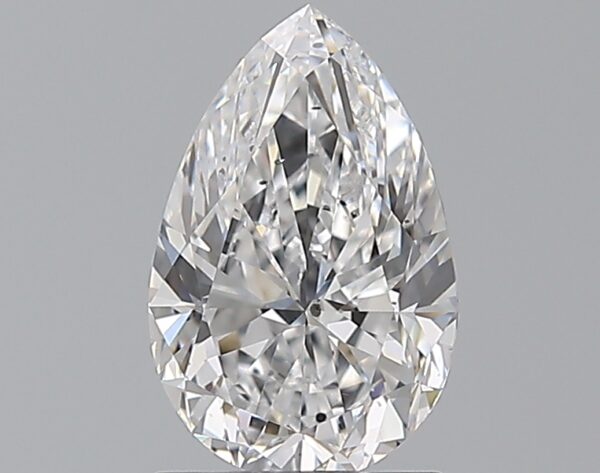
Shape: pear
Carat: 1.51
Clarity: SI1
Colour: D
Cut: VG
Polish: EX
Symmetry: EX
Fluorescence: M
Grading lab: GIA
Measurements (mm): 9.56 x 6.2 x 4.05